Colour Photo

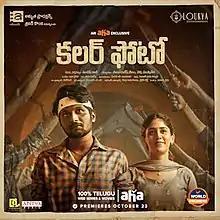
Release poster

Colour Photo is a 2020 Indian Telugu-language period romantic drama film directed by debutant Sandeep Raj. Produced by Amrutha Productions and Loukya Entertainment, the film stars Suhas in his first lead role, along with Chandini Chowdary, and Sunil. The music was composed by Kaala Bhairava, marking his second film as composer after "Mathu Vadalara". The film is set in Machilipatnam, Andhra Pradesh in the mid-1990s and is said to be the story of a "below-average guy".